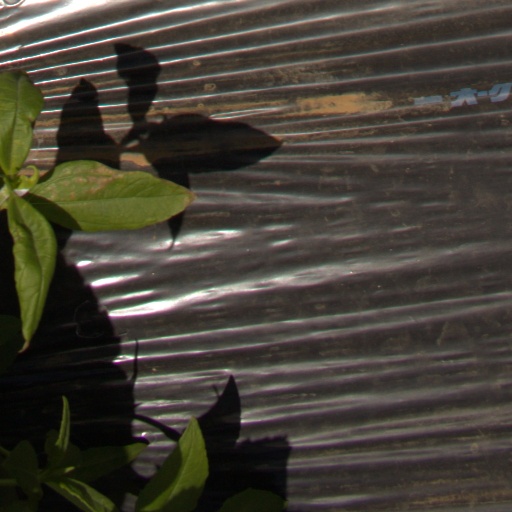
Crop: Jerusalem artichoke